Symphyotrichum lateriflorum

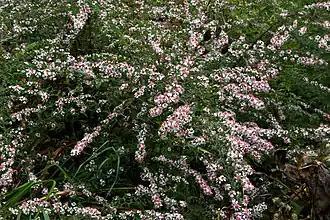
"horizontale" in a European garden in full bloom

The earliest record of the species in gardens was of a taxonomic synonym of "horizontale" called "Aster pendulus". It was cultivated by Philip Miller by 1758. Miller was chief gardener at the Chelsea Physic Garden from 1722 to 1770. A physic garden is one devoted to medicinal plants. This variety is still often called "horizontalis" and is sometimes labeled in cultivar form as 'Horizontalis'. "horizontale" gained the RHS Award of Garden Merit in 1993.